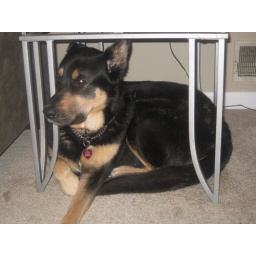
big dog under a little table 003